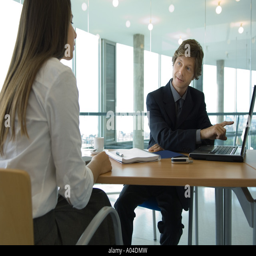
businessman and female office worker sitting across from each other at table , working